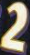
Number: 2